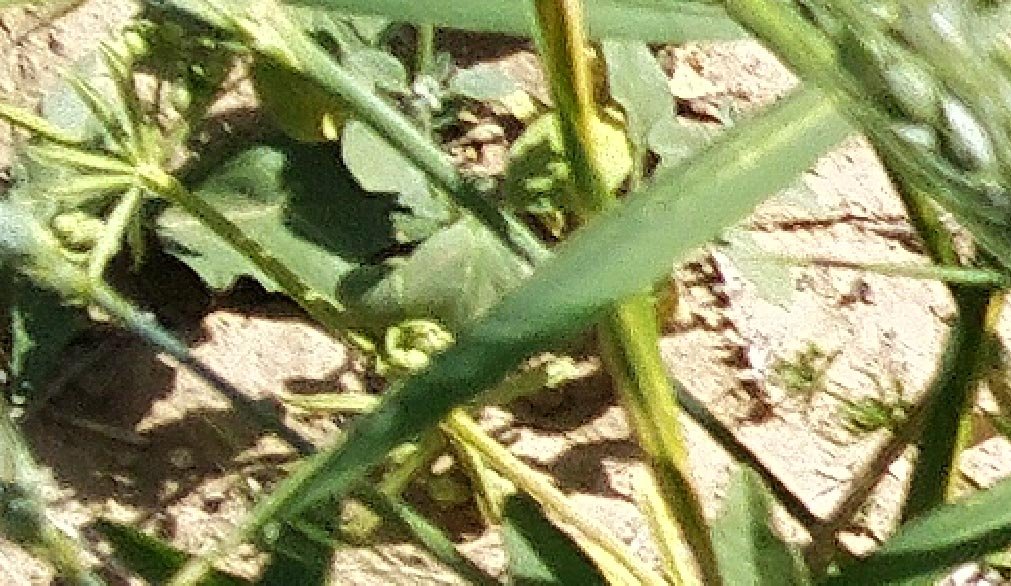
Label: Wheat___Healthy